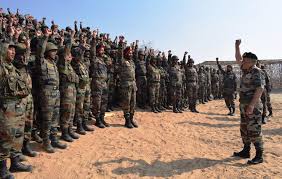
Label: Rs-24